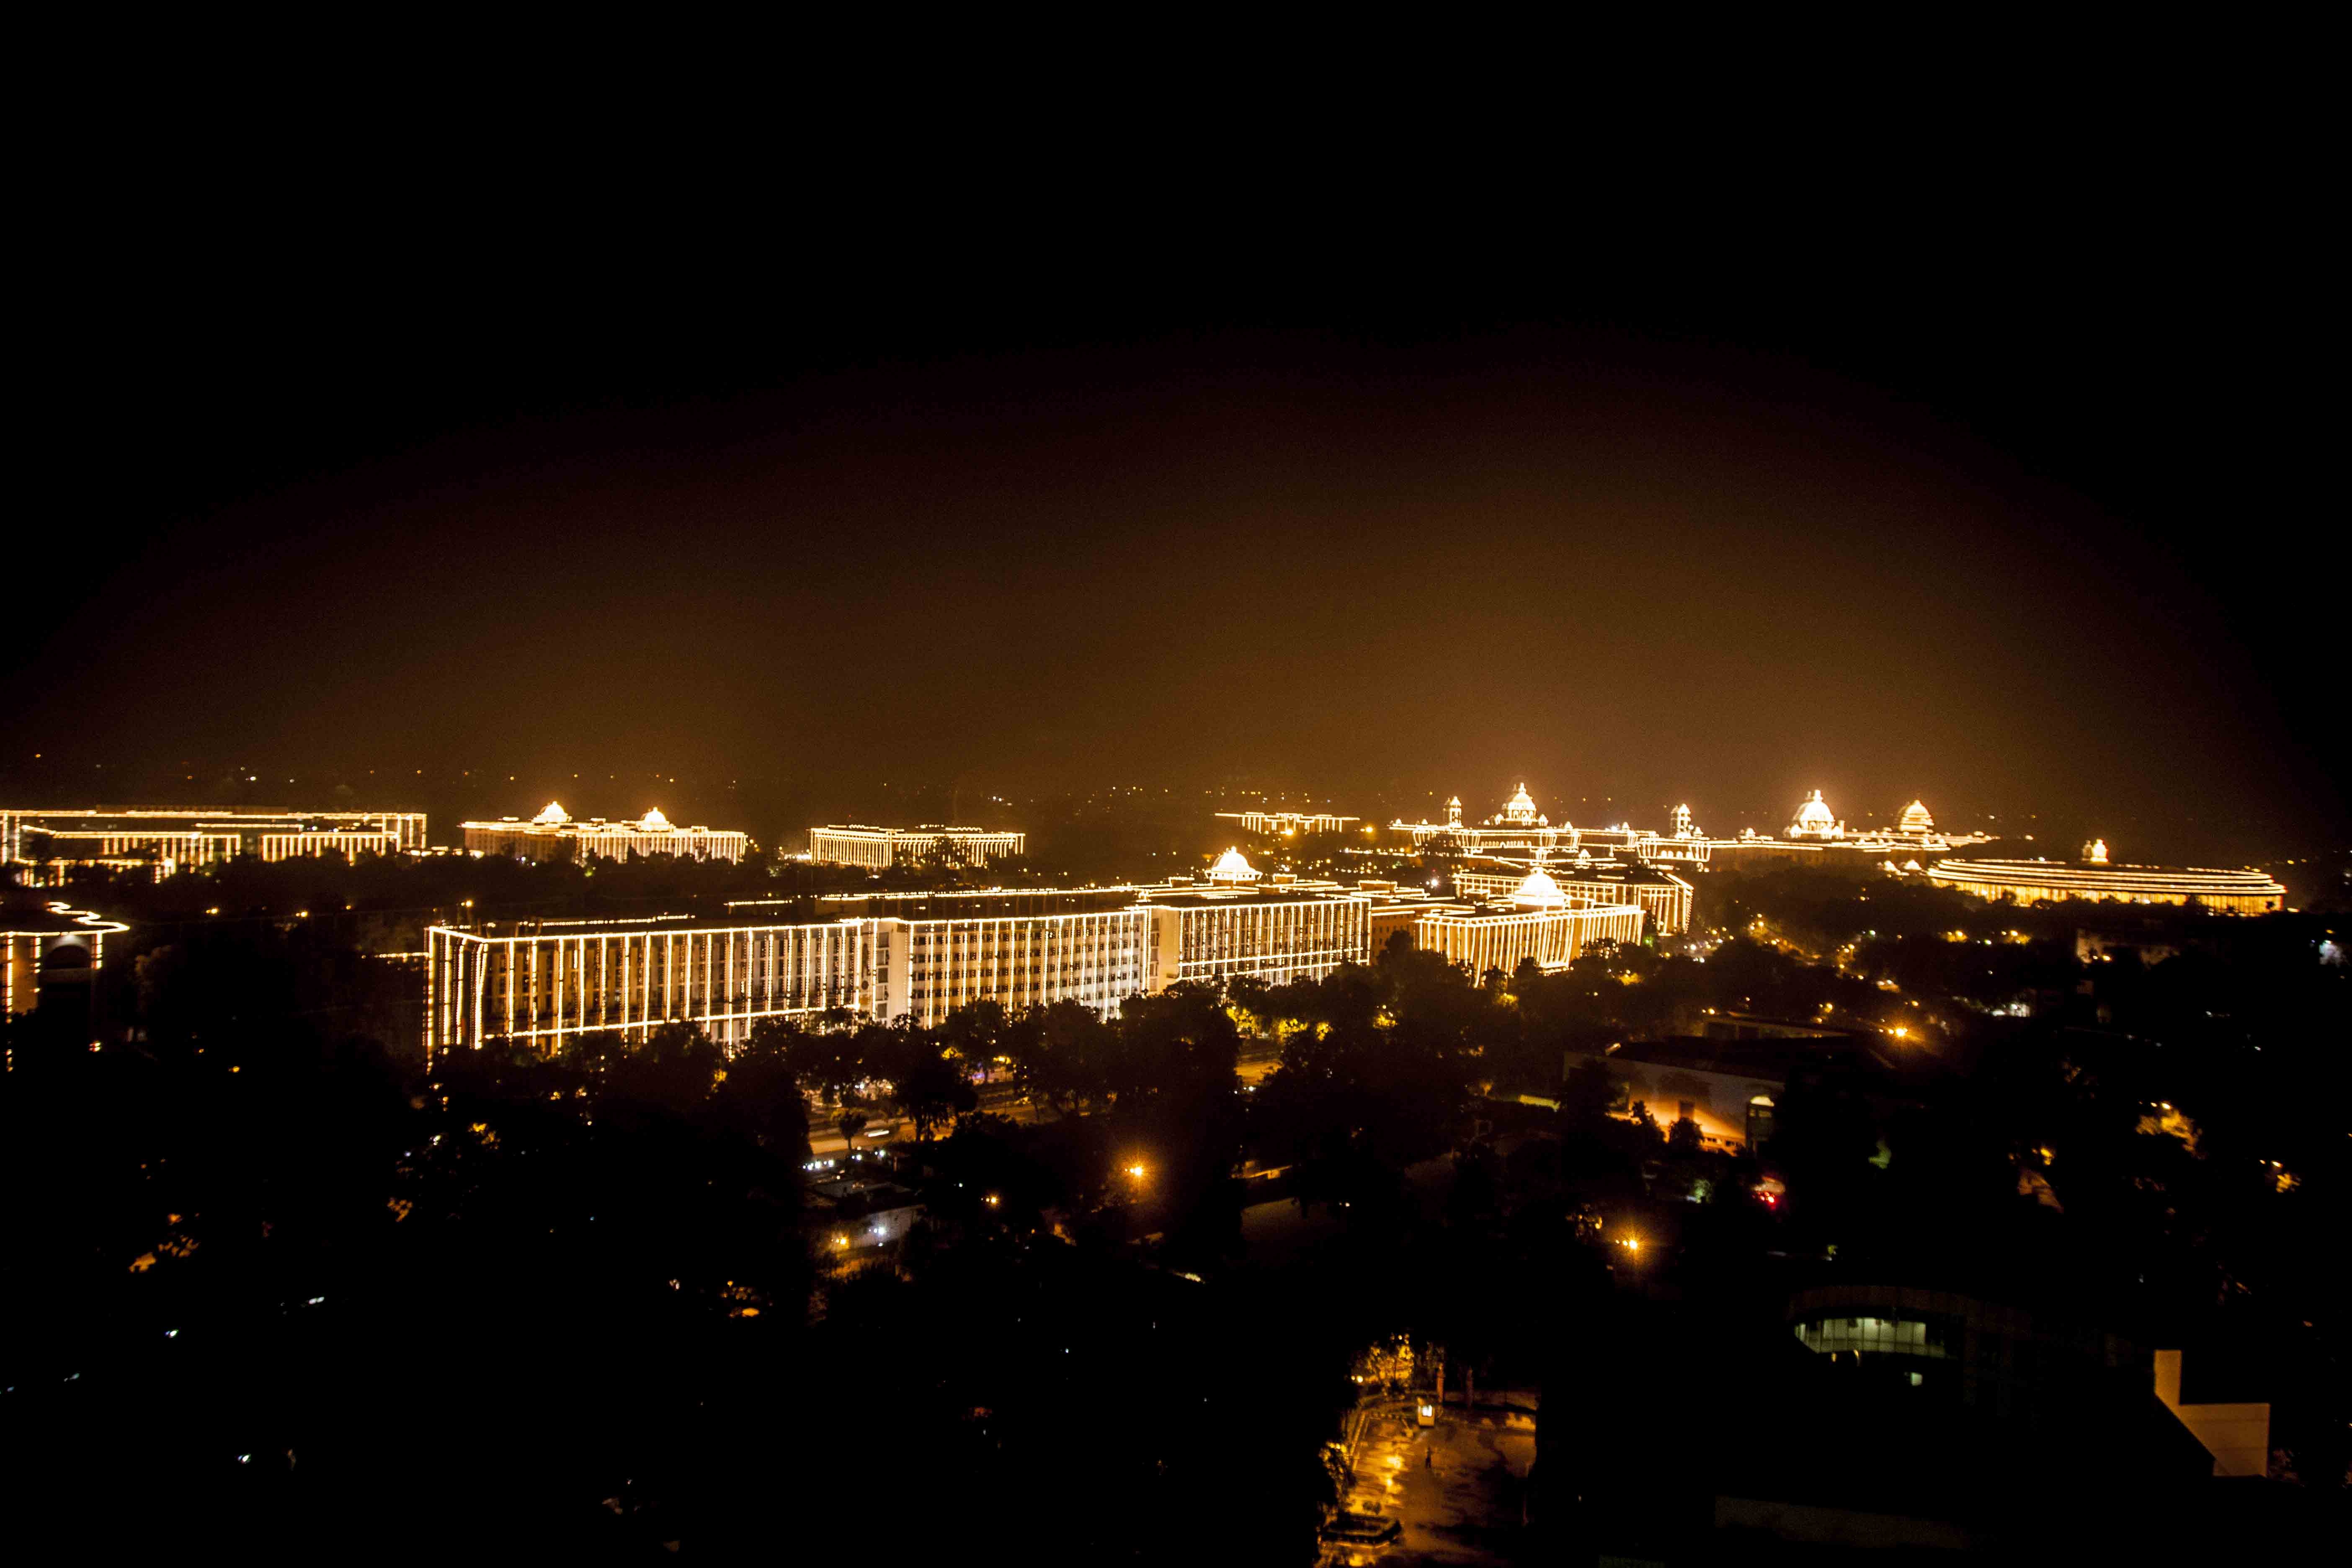
horizon, light, architecture, skyline, night, city, skyscraper, cityscape, travel, dusk, evening, landmark, darkness, india, delhi, human settlement, atmosphere of earth